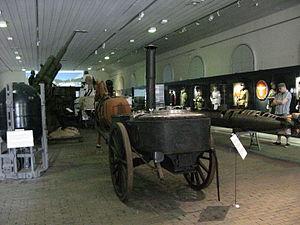
Le manège du musée de la Guerre est un bâtiment situé sur Iso Mustasaari à Helsinki en Finlande.